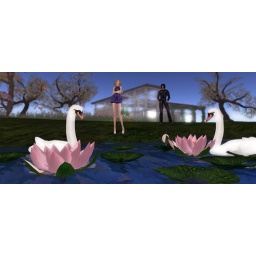
At home visiting the swans in the lake :D